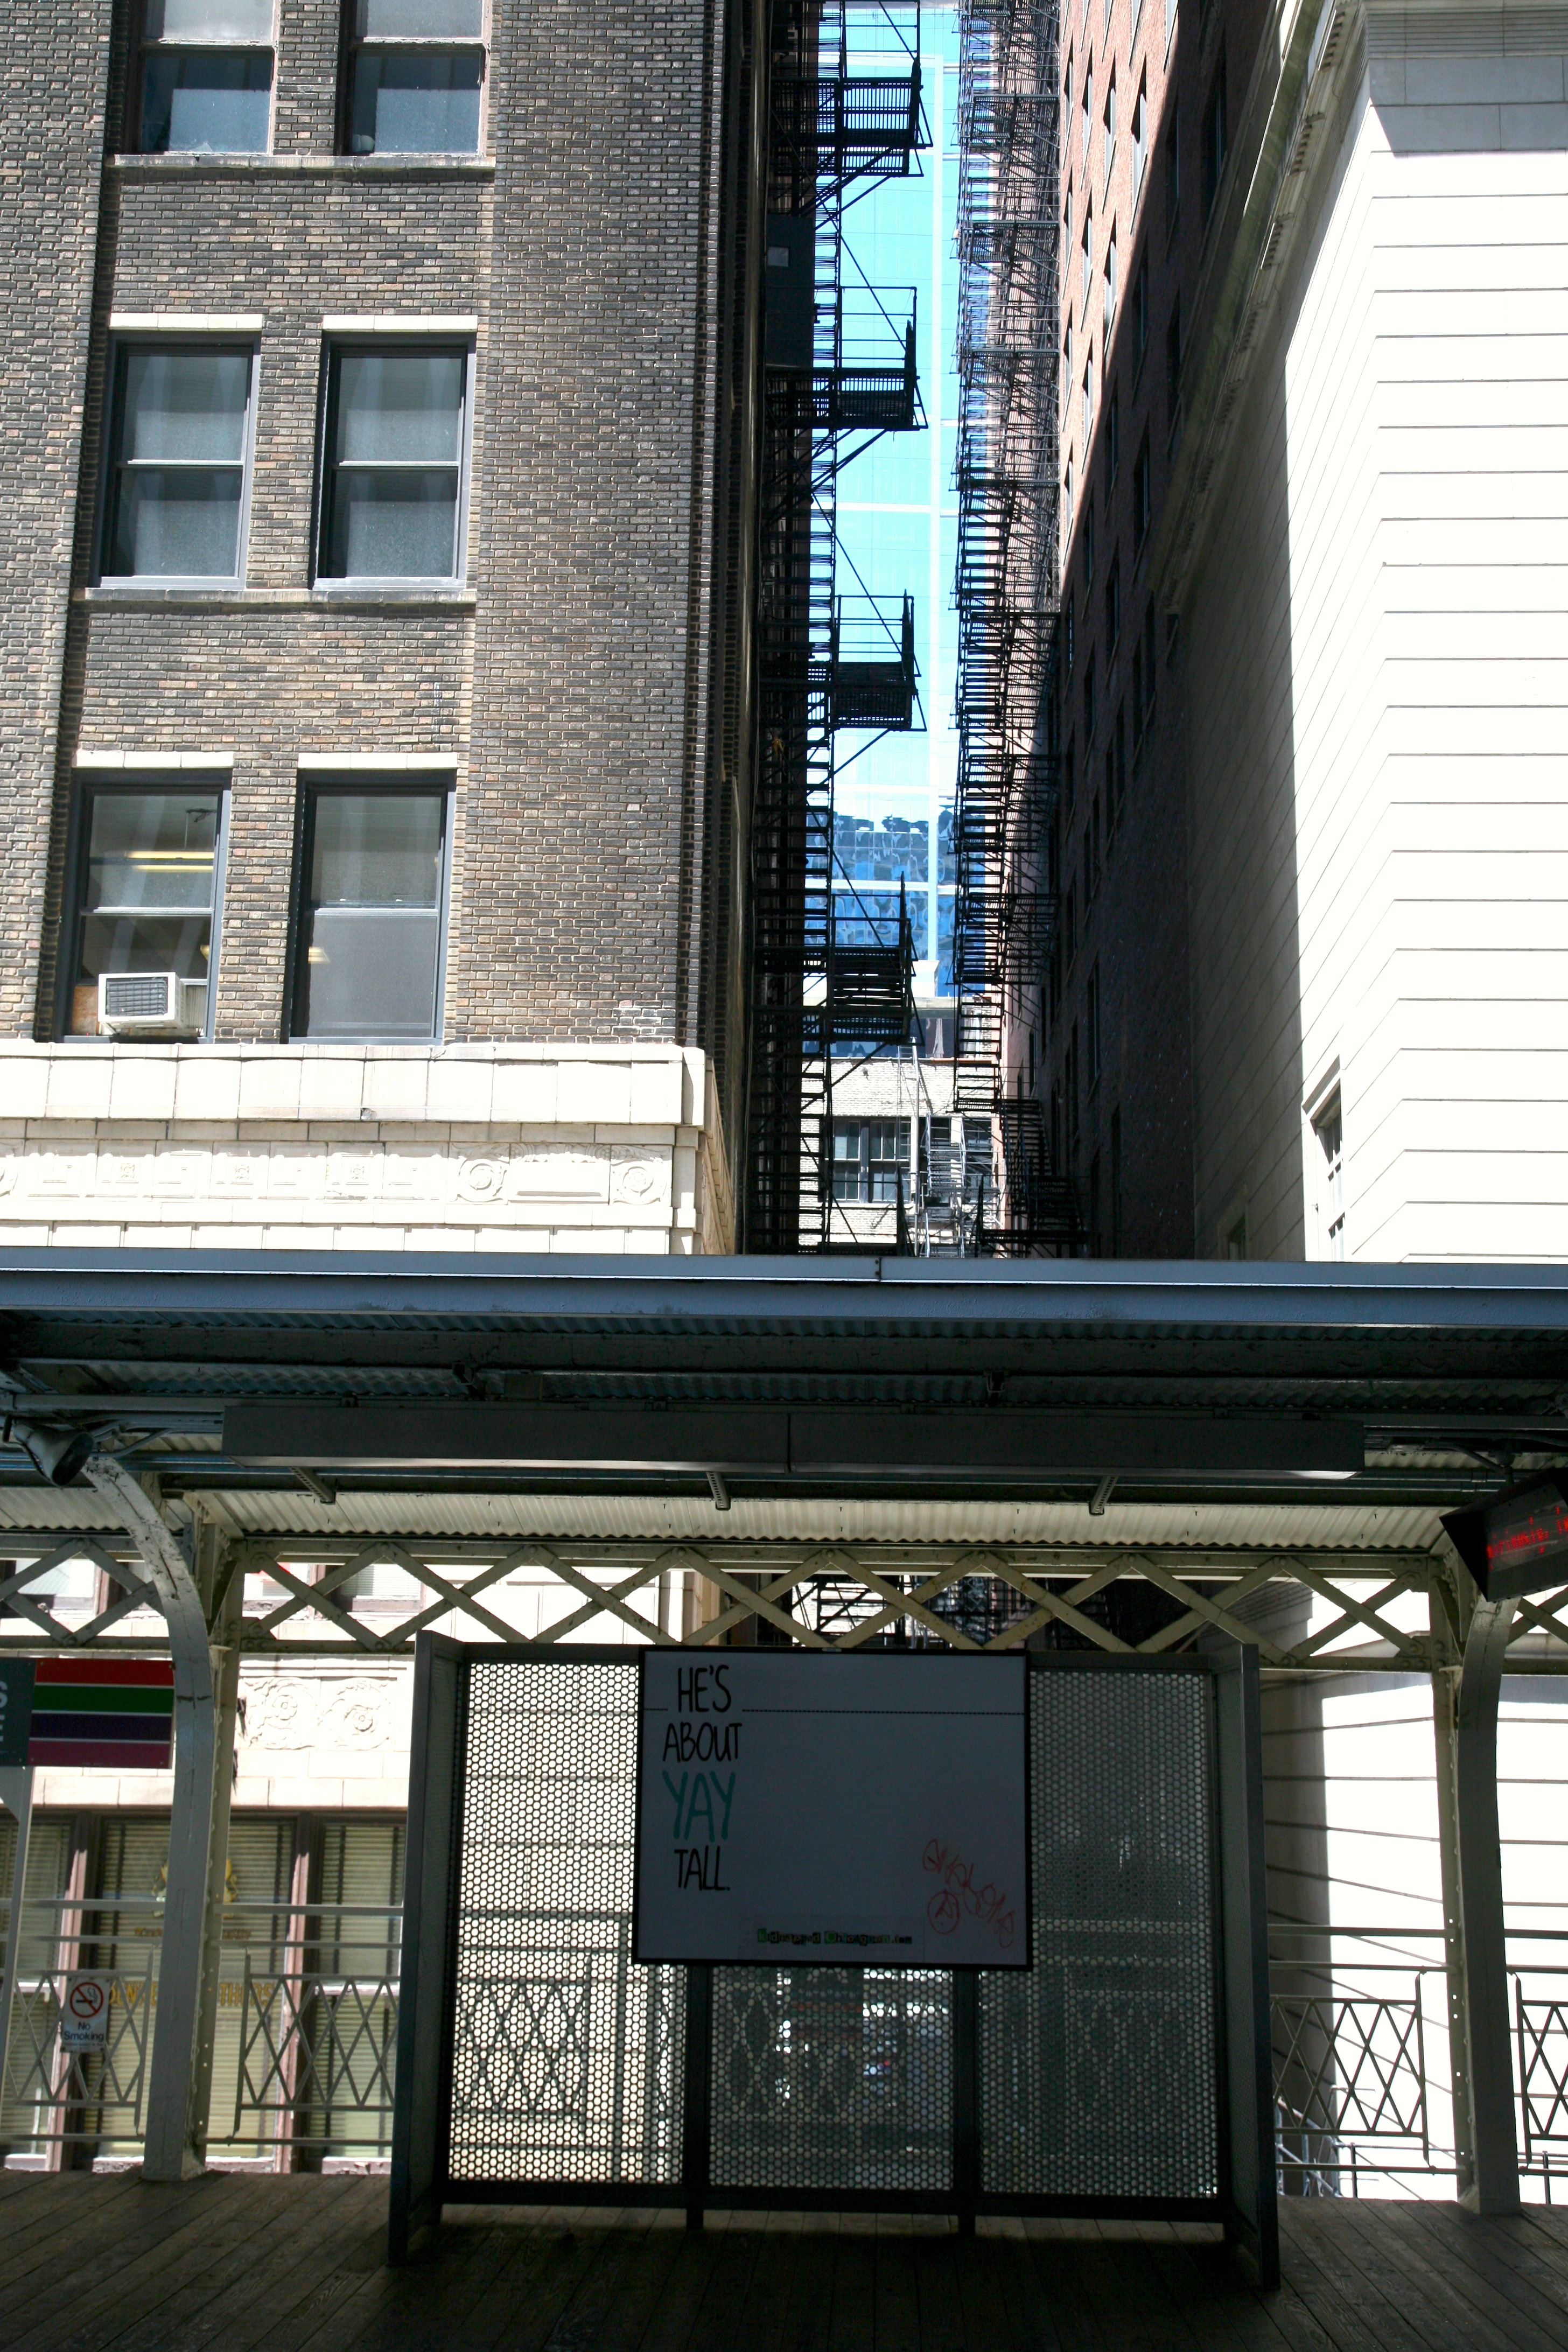
architecture, road, street, house, window, city, home, downtown, metro, platform, chicago, facade, interior design, shape, loop, cta, lsystem, metroarien, urban area, window covering